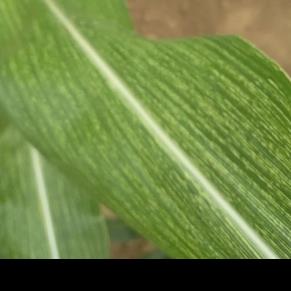
Crop: Maize
Condition: stripe-d